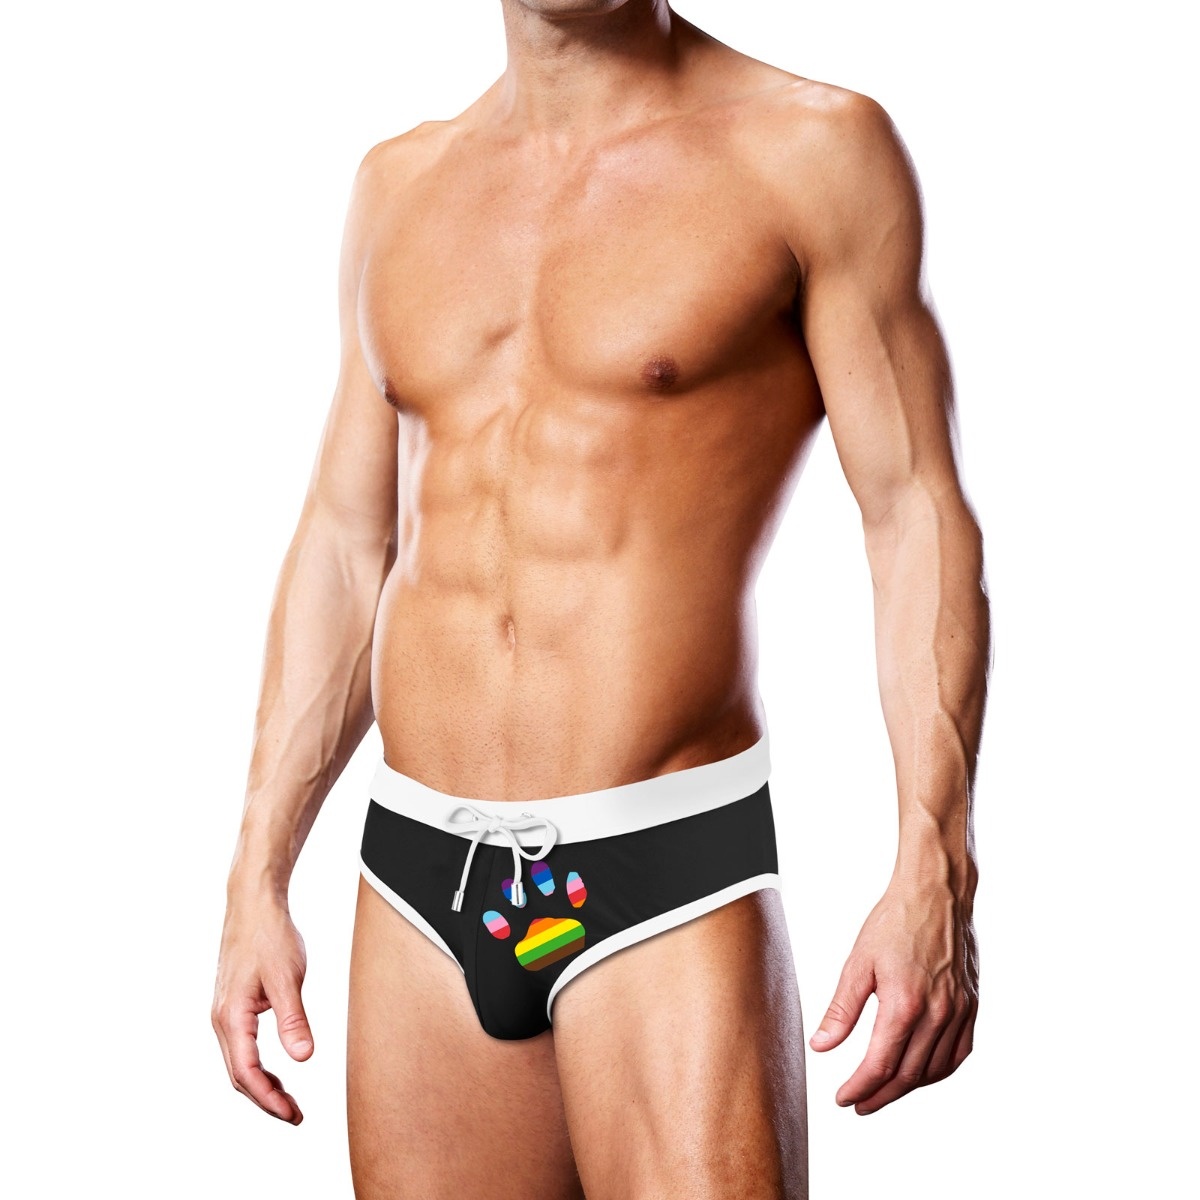
Prowler Swim Brief Black Oversized Paw XXLarge
Brand: Prowler
#html-body [data-pb-style=DQVTF4V]{justify-content:flex-start;display:flex;flex-direction:column;background-position:left top;background-size:cover;background-repeat:no-repeat;background-attachment:scroll} Celebrate Pride in this sexy swim brief featuring Prowler’s signature paw print logo showcased in the vibrant colors of the LGBTQ Progress Pride flag honoring all the beautiful diverse sexual identities. Black and sleek with a stylish contrasting white waistband and leg openings this brief is comfortable to wear and features a slimming cut that is flattering to wear comfortable and lightweight for all kinds of activities from lounging and partying to swimming and more.
Category: Apparel & Accessories > Clothing > Swimwear > Swim Briefs